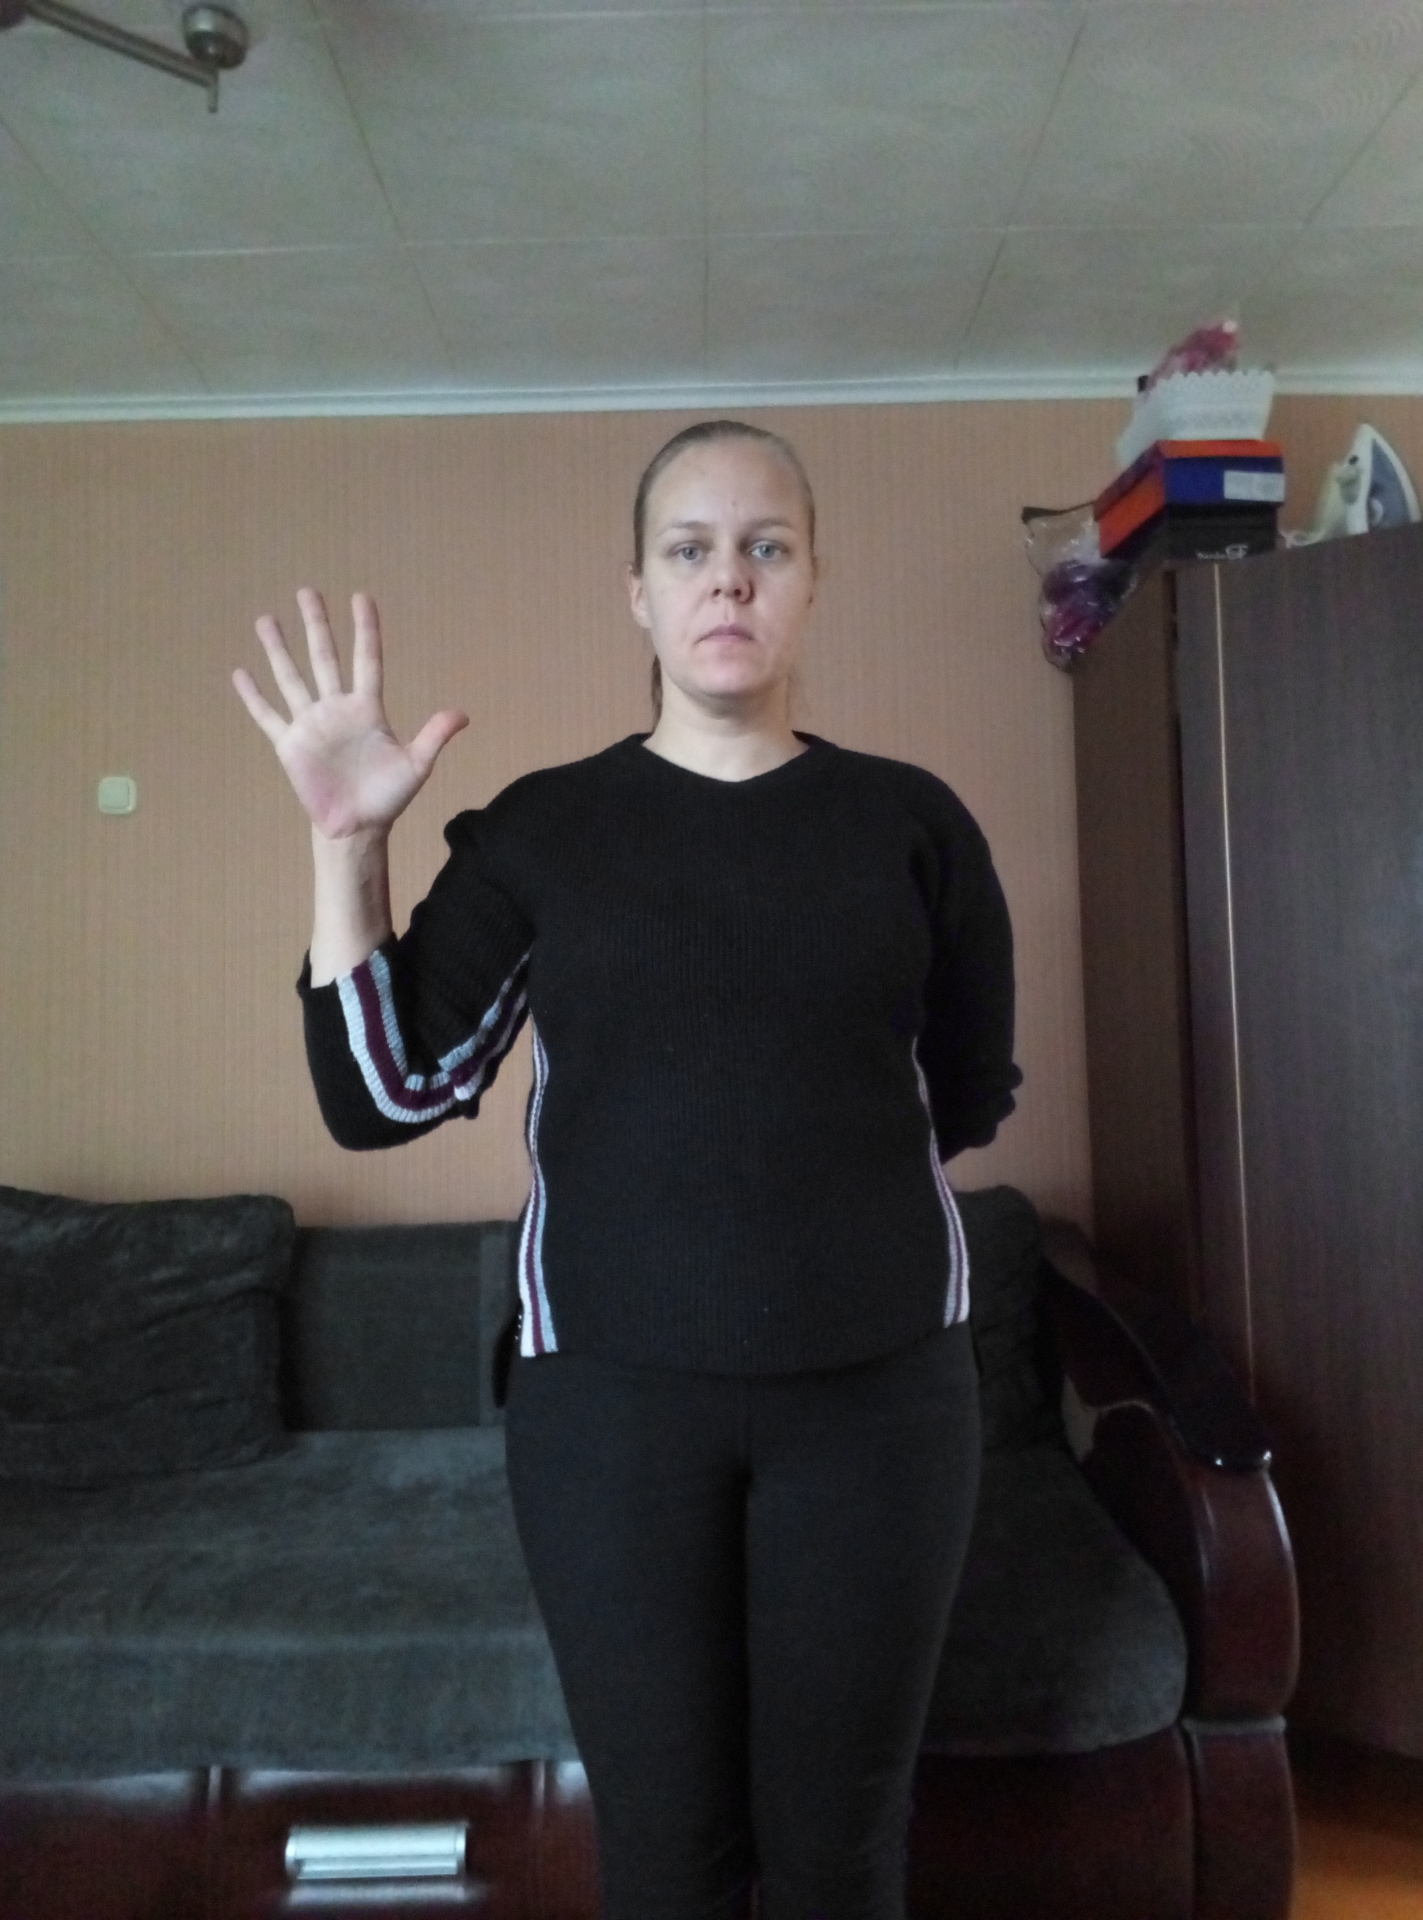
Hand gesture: palm